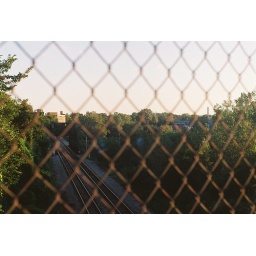
From a bridge above railroad tracks downtown.